A View to a Kill (video game)

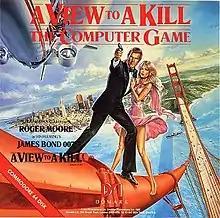
Cover for "The Computer Game"

A View to a Kill are two separate video games released in 1985 and based on the James Bond film "A View to a Kill". The first, an action game titled "A View to a Kill: The Computer Game", was developed and published by Domark. It was available for the ZX Spectrum, Amstrad CPC, Commodore 64, MSX, and Oric. The second game, "James Bond 007: A View to a Kill", is a text-based adventure for MS-DOS, Macintosh, and Apple II. It was developed by Angelsoft, and published by Mindscape.